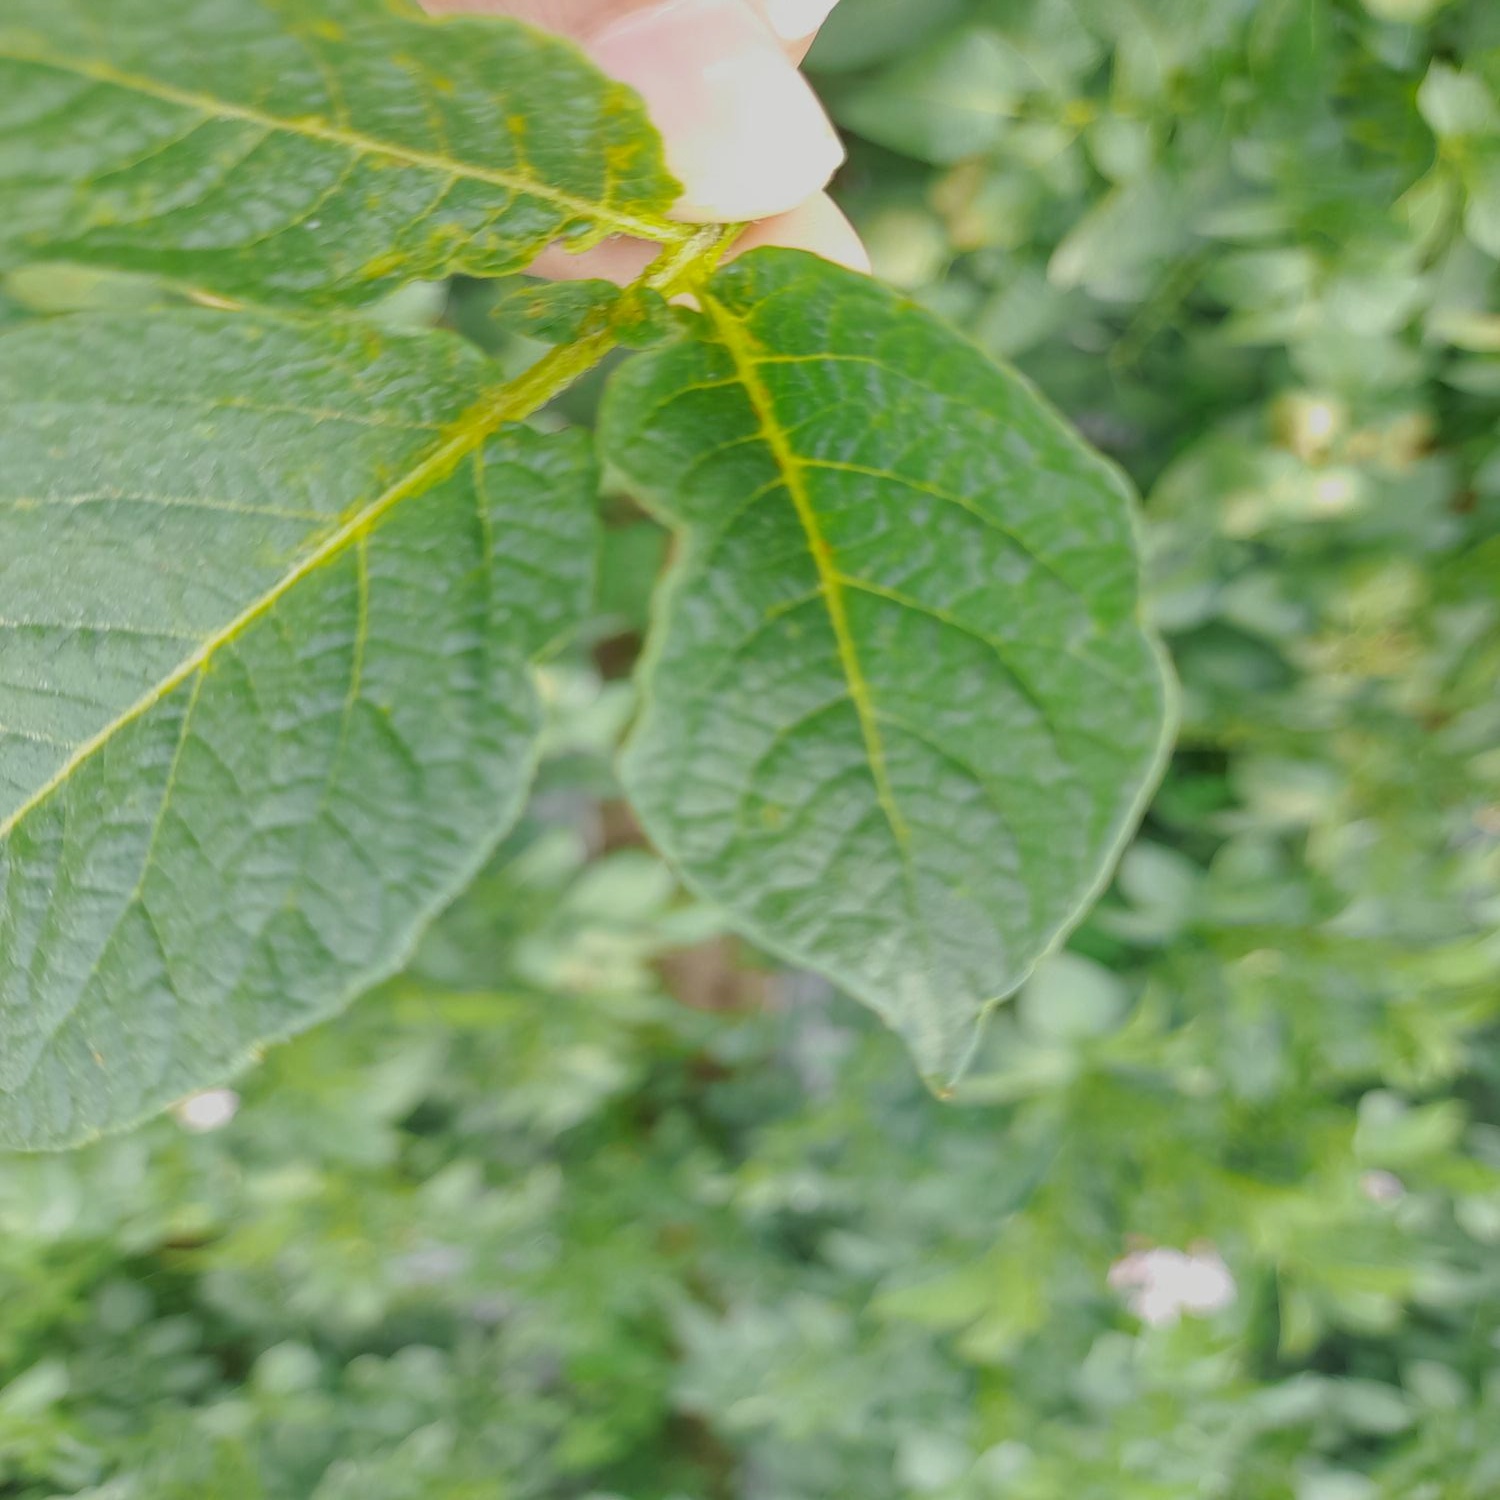
Etiqueta: Virus